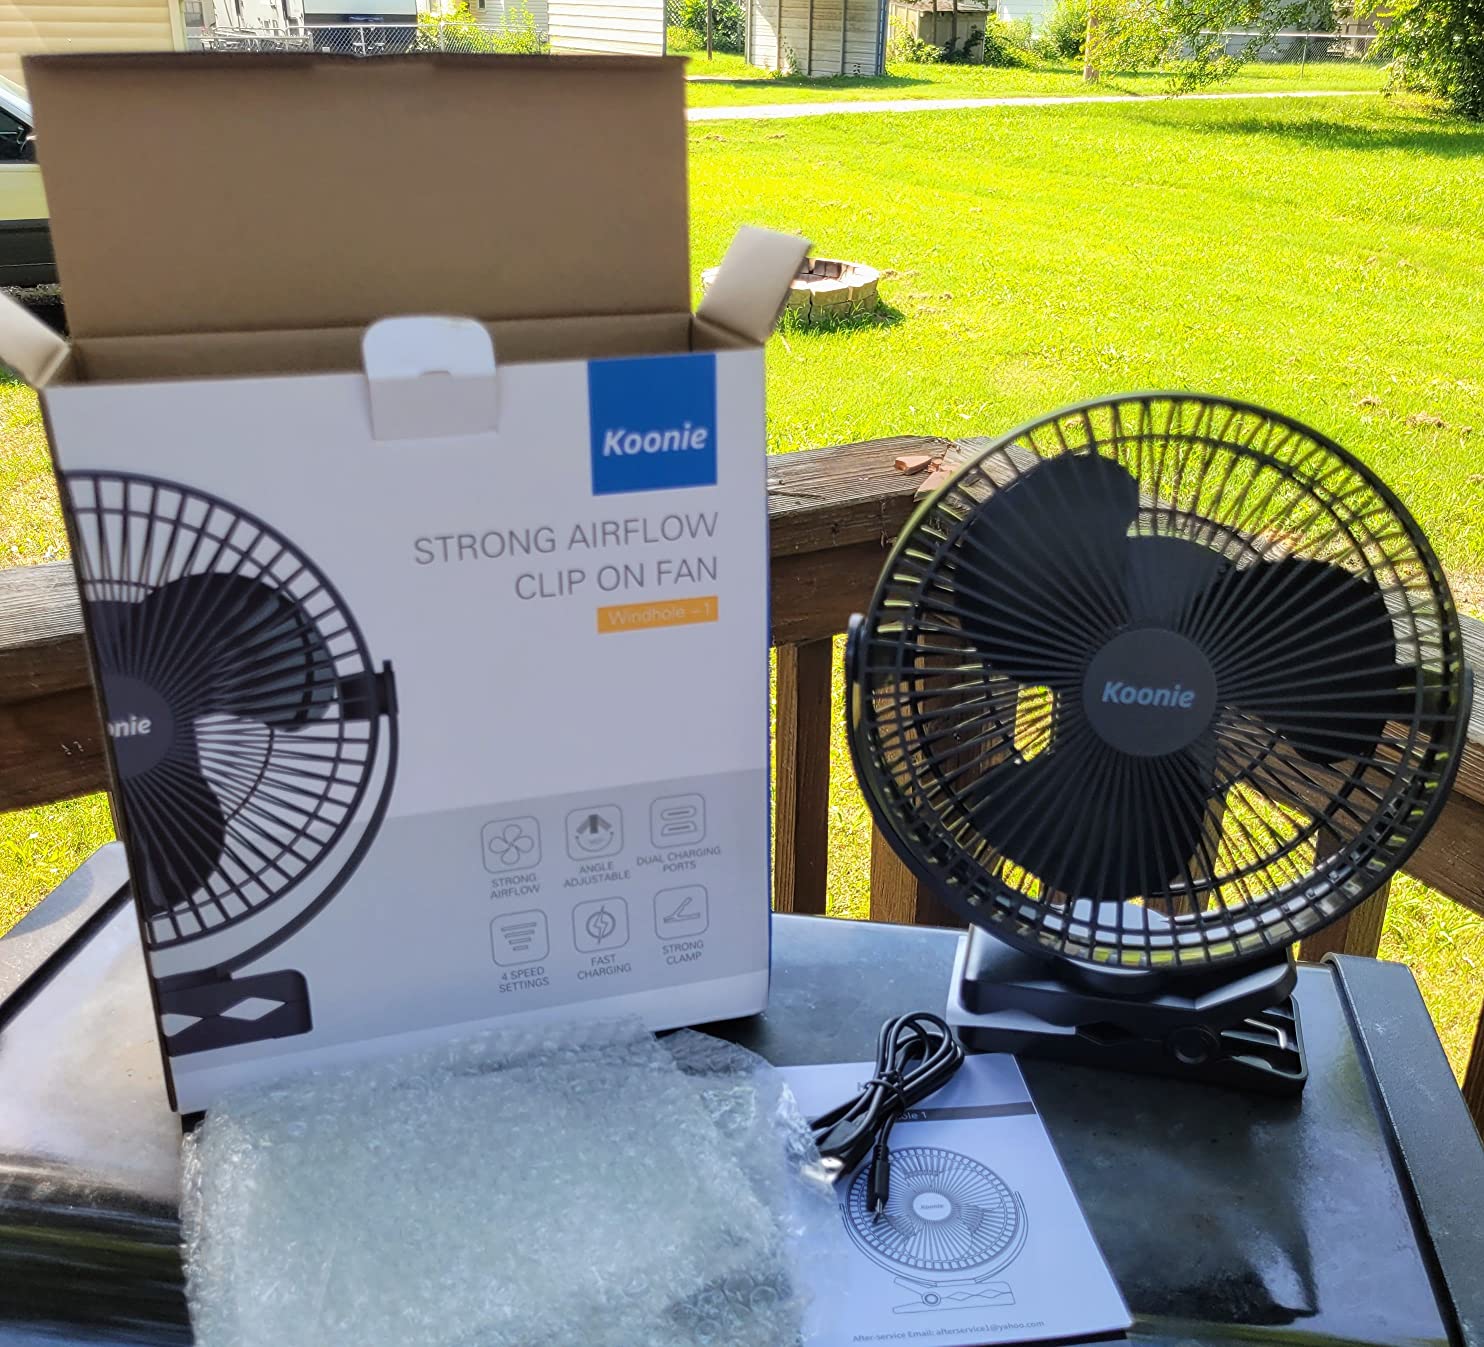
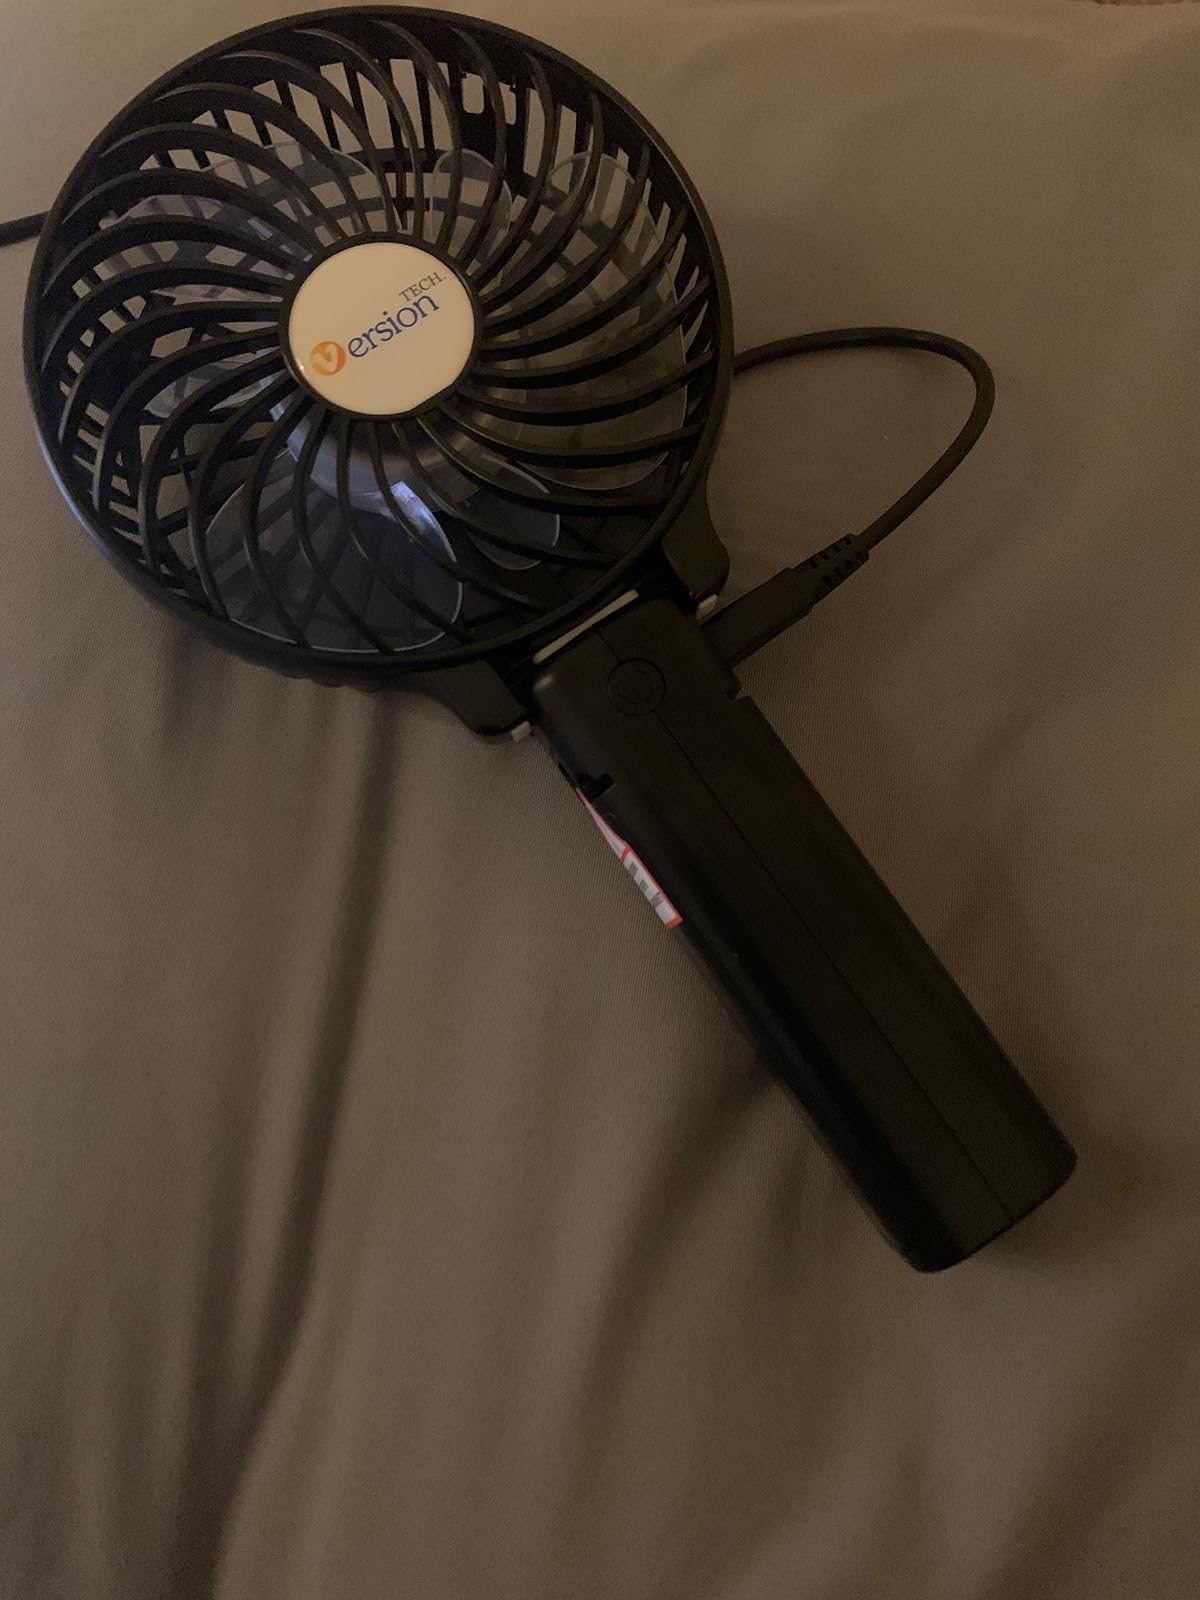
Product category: fan
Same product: no